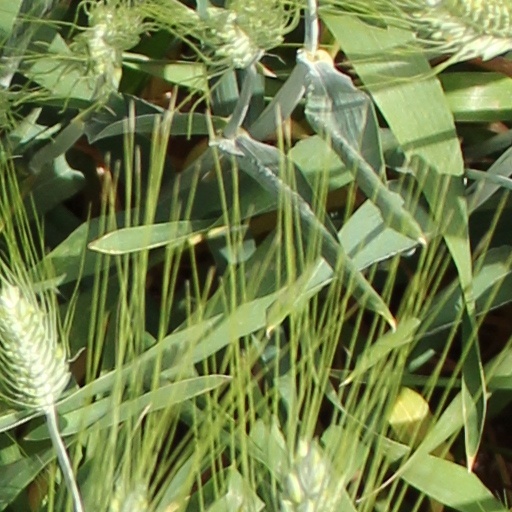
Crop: wheat